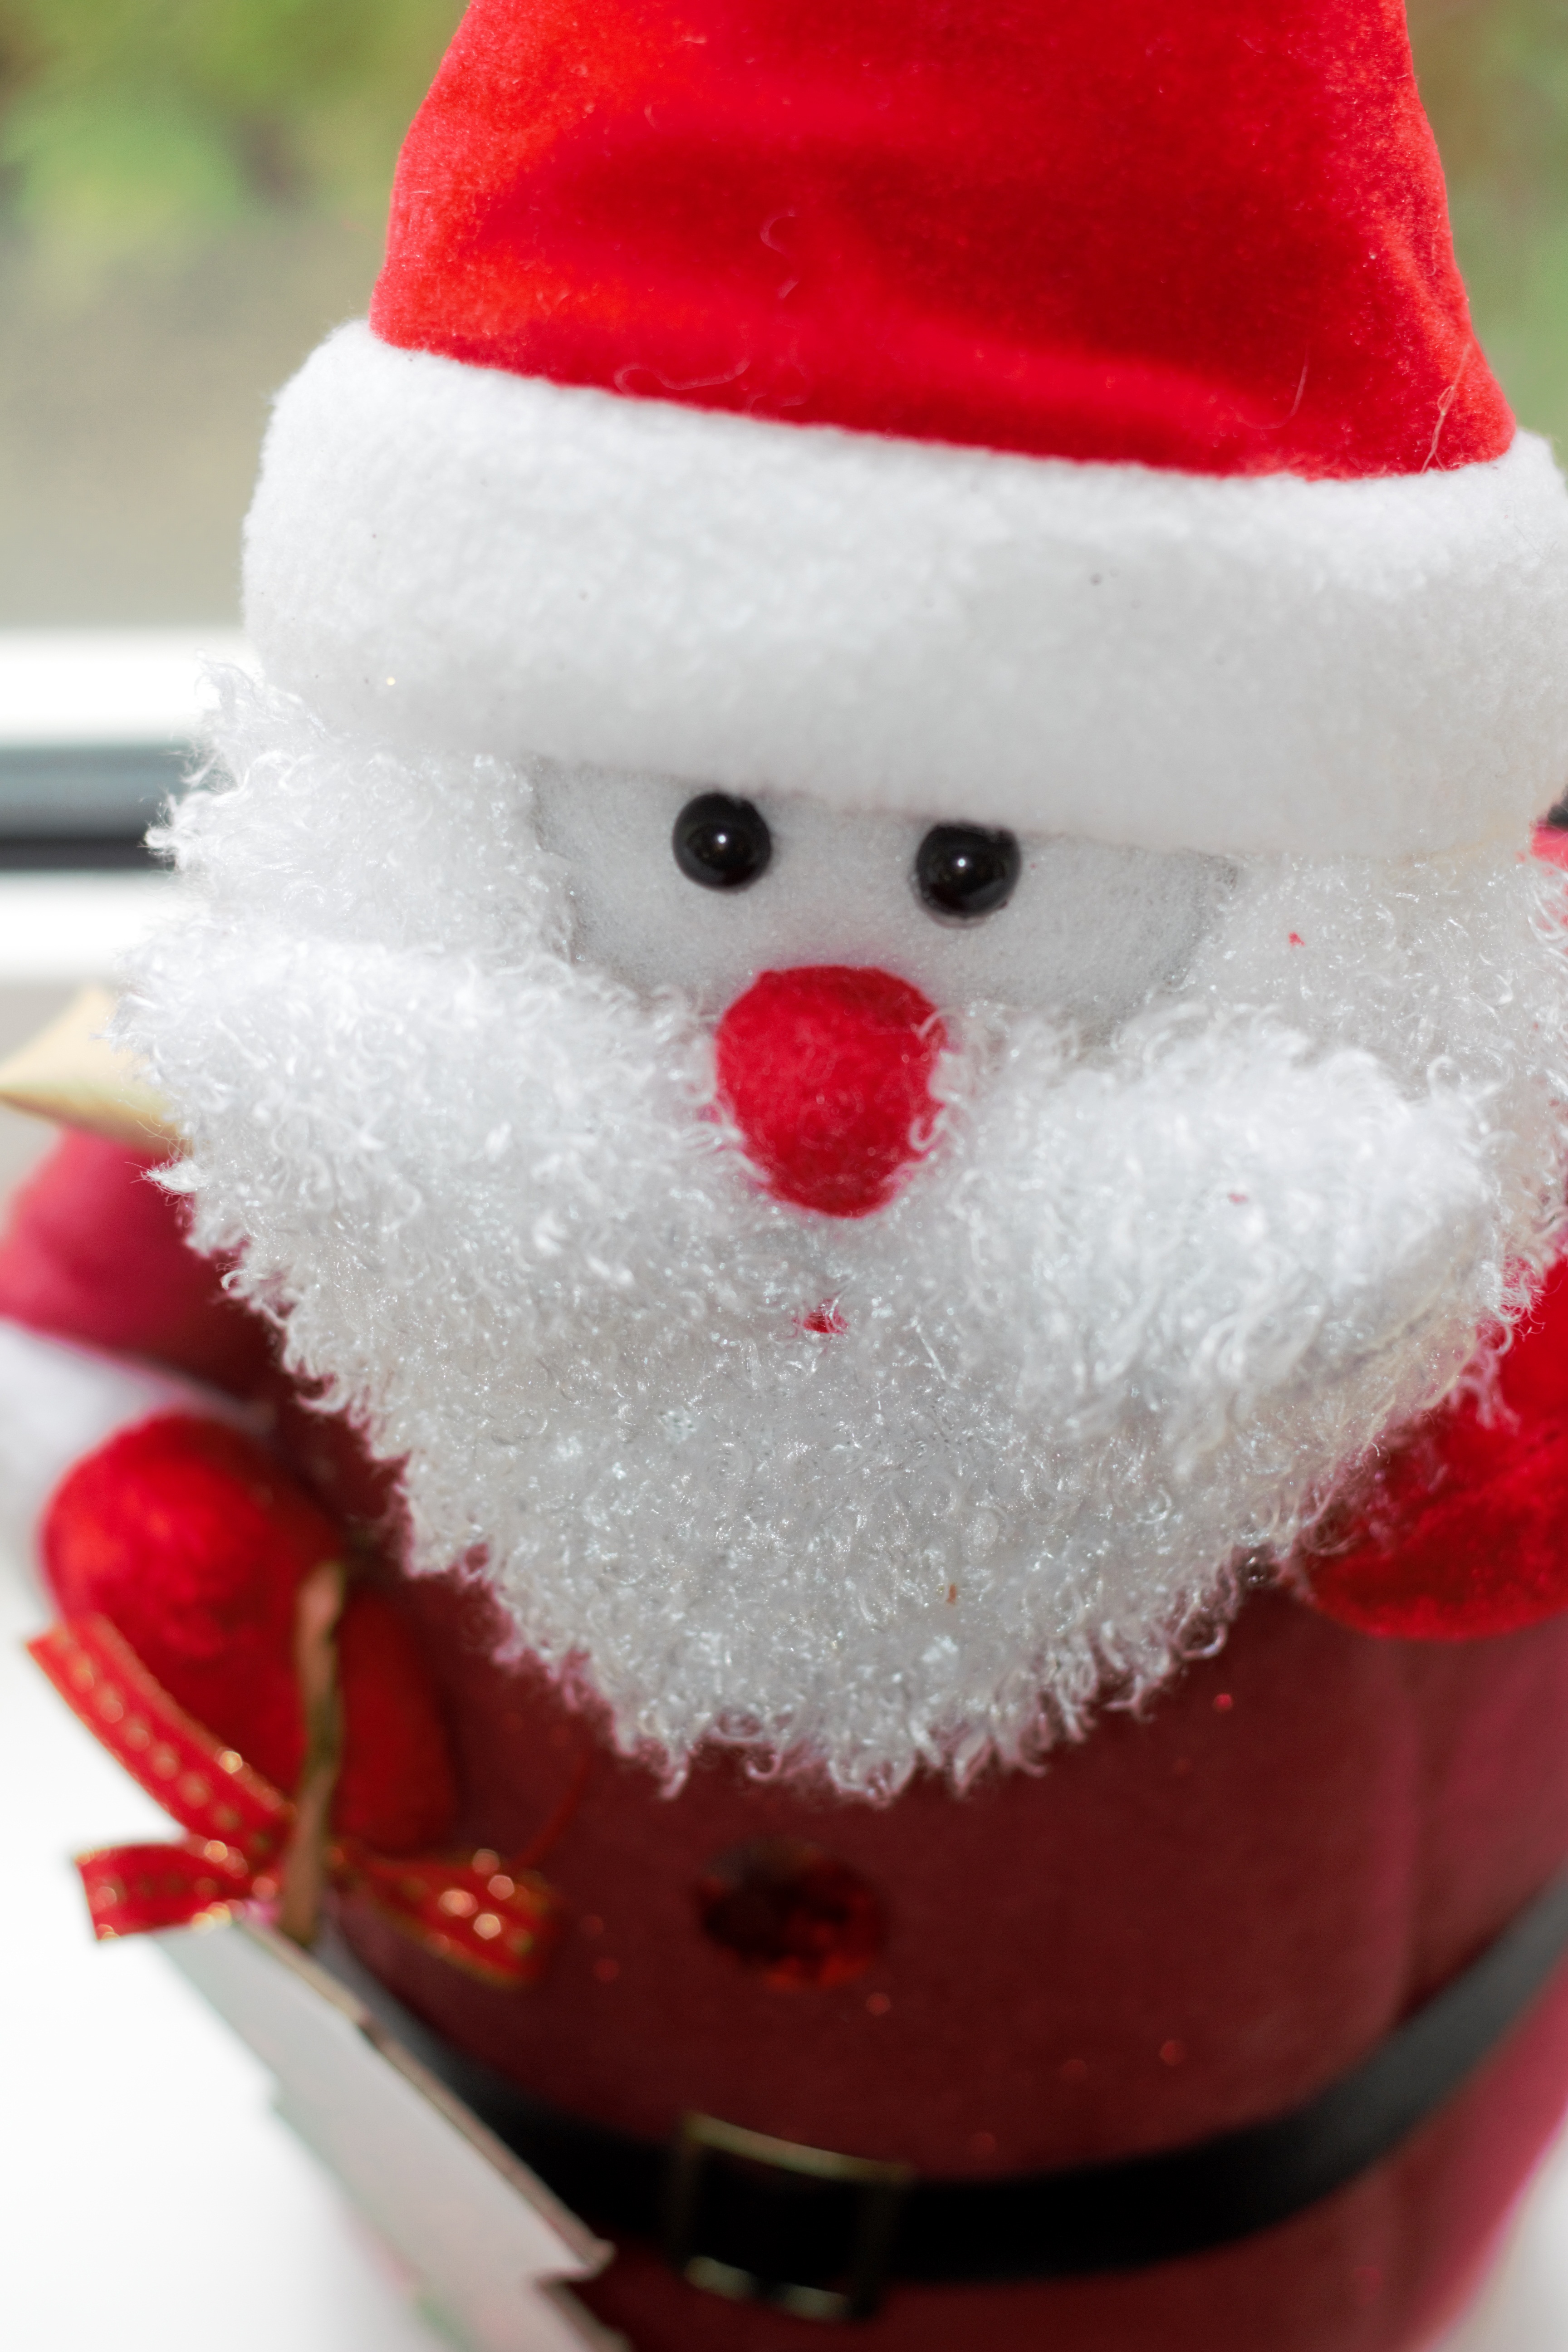
winter, white, celebration, decoration, red, holiday, hat, christmas, festive, santa, christmas decoration, father christmas, snowman, seasonal, claus, xmas, santa claus, merry